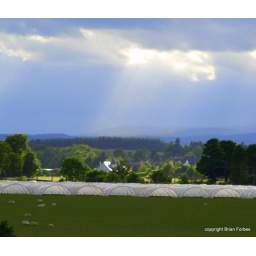
With fruit tunnels in the foreground the sun beaks through a sullen sky for a short time at Dunning